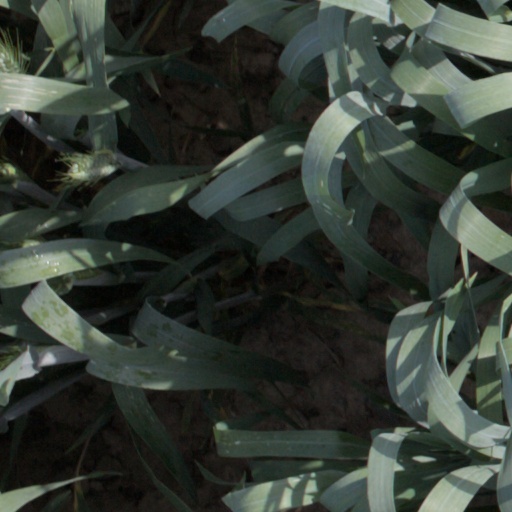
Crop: wheat